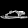
Label: Sandal